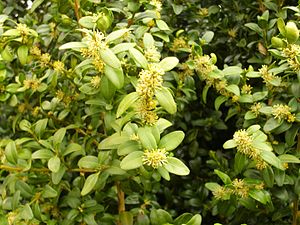
Almindelig buksbom / Galleri
Blomster.
Almindelig Buksbom er en lille, stedsegrøn busk med en afrundet og stivgrenet vækst. Den dyrkes ofte på grund af de blanke, læderagtige blade, men også fordi den tåler hård beskæring og formklipning.